Question: What is next to the house?
Tambaya: Mene kusa da gidan?
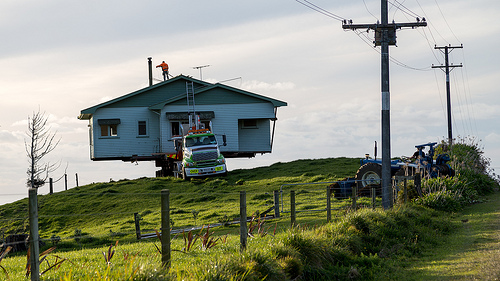
Answer: A tree.
Amsa: Bishiya.